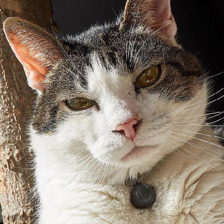
Label: animals